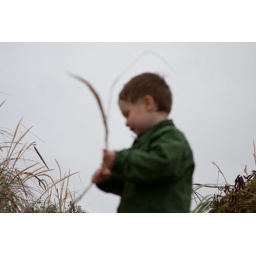
Playing in the beach grass